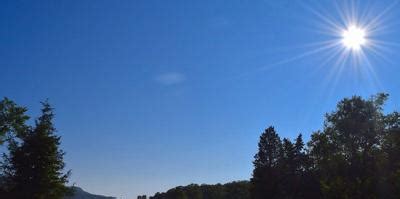
Weather: sun or clear